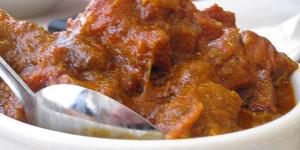
cabrito en adobo